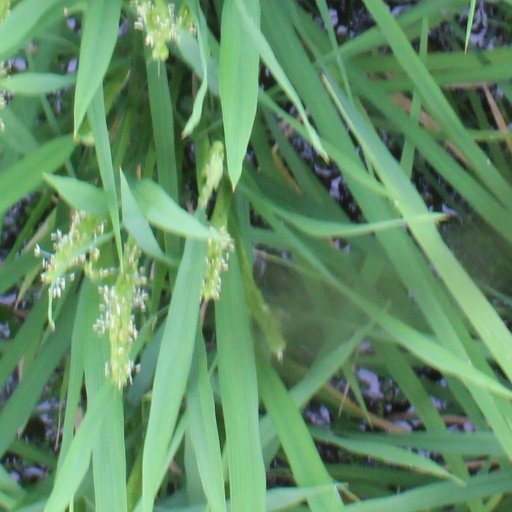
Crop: rice